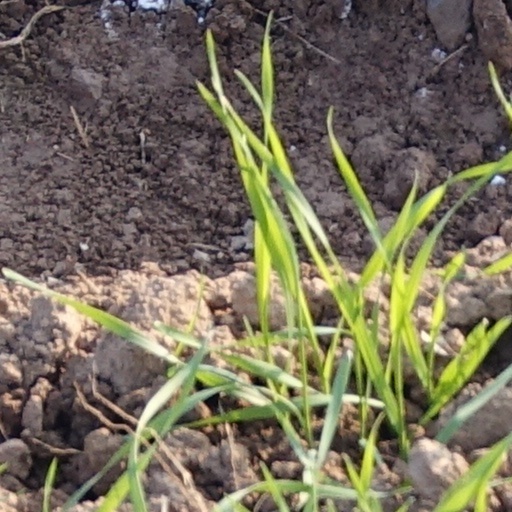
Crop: wheat